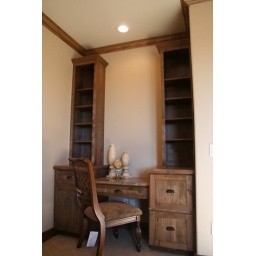
A Stearns Custom Homes bedroom or office in Las Cruces, New Mexico.